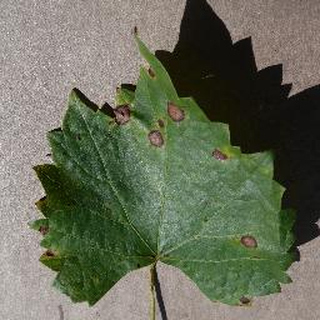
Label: grape_black_rot